Marlon Ritter

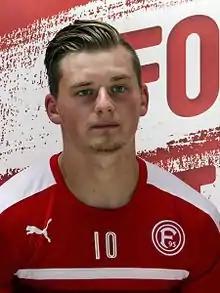
Ritter with Fortuna Düsseldorf in 2016

Marlon Ritter (born 15 October 1994) is a German professional footballer who plays as a midfielder for side 1. FC Kaiserslautern.